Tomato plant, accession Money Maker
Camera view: bottom (45 deg); turntable rotation: 240 degrees
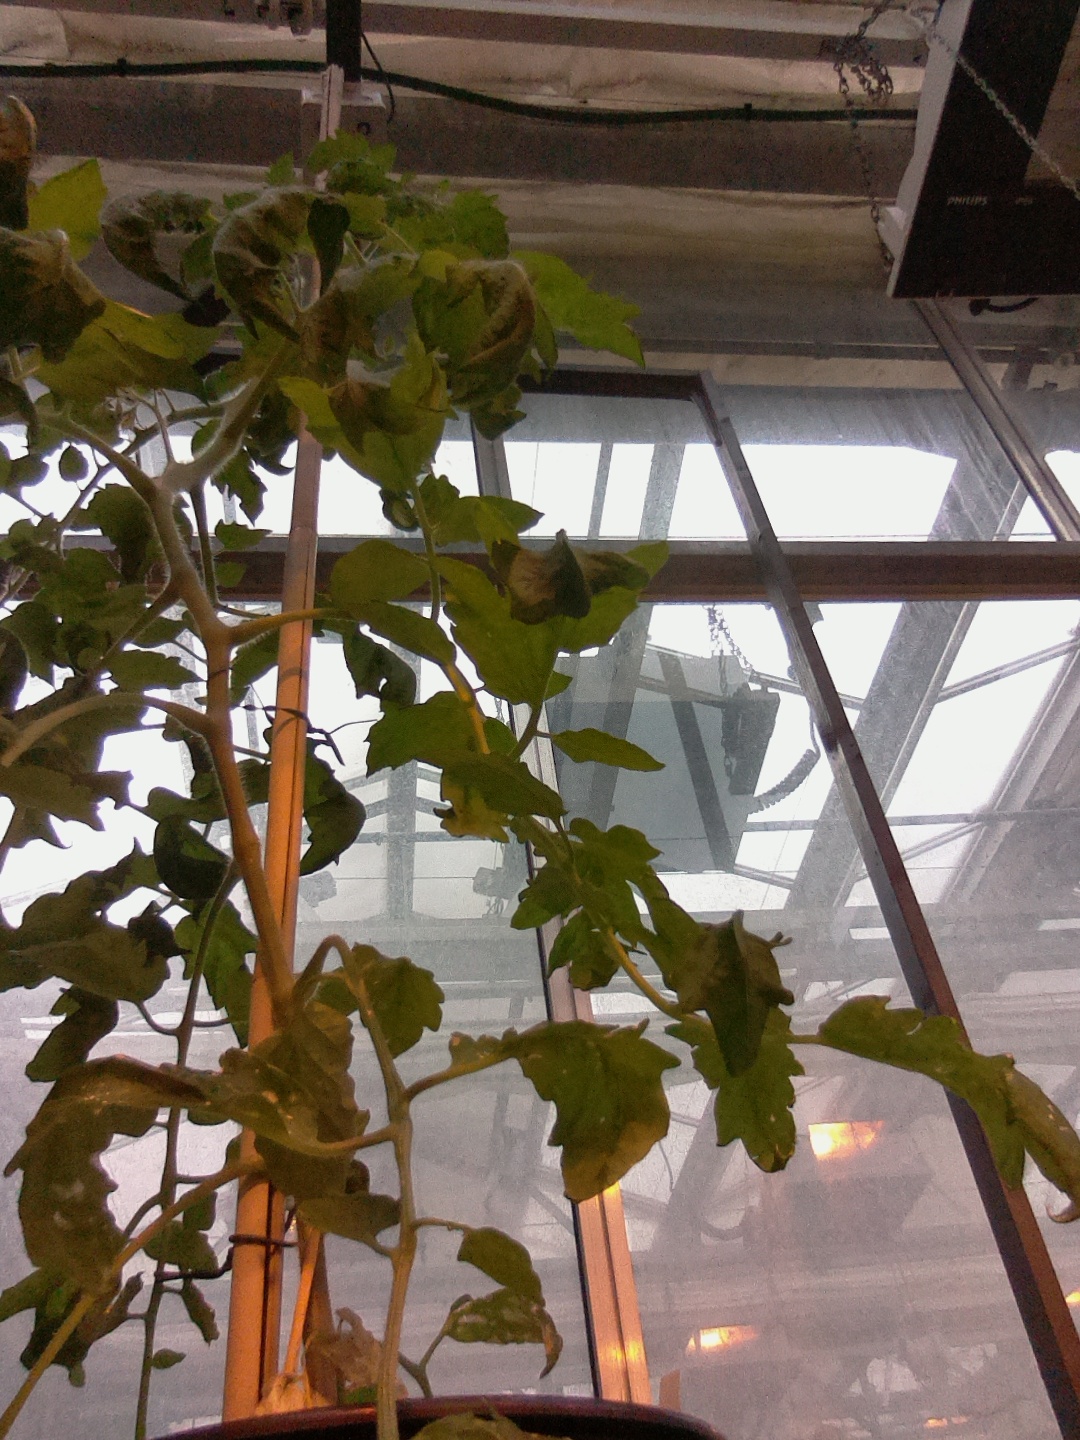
BBCH growth stage 62: 20%-30% of flowers open